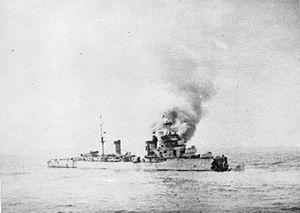
Le Bartolomeo Colleoni était un croiseur léger de classe Alberto da Giussano ayant servi dans la Regia Marina pendant la Seconde Guerre mondiale. Il fut baptisé en l'honneur de Bartolomeo Colleoni, condottiere Italien du XVᵉ siècle.